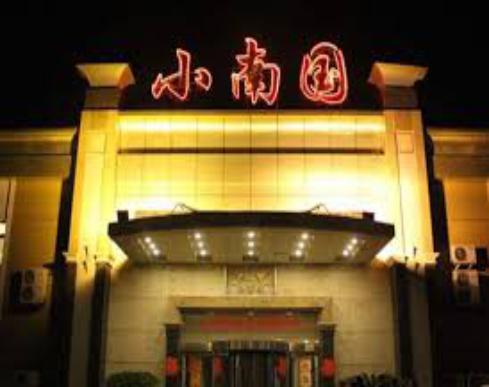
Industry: Food